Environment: real
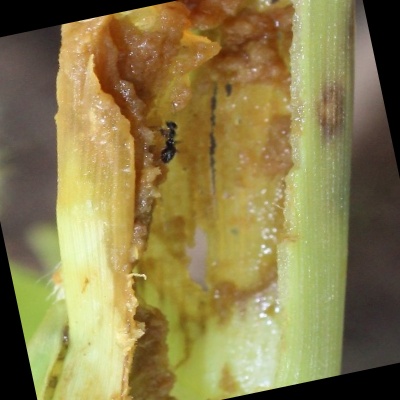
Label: fall_armyworm